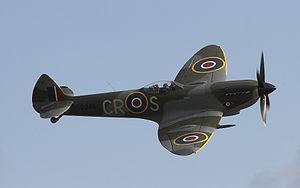
Un avion Supermarine Spitfire Mk XVI. Photo prise en Septembre 2006 à Duxford, dans le Royaume-Uni.
Henri Mathey, né Henri-Jean-Marie-Paul Mathey, le 15 juin 1919 à Besançon, décédé le 10 octobre 2010 dans la même ville) était un pilote de chasse français des Forces aériennes françaises libres du Général De Gaulle. Héros de la Seconde Guerre mondiale.
Roland Paulze d'Ivoy de La Poype, né le 28 juillet 1920 aux Pradeaux et mort le 23 octobre 2012 à Saint-Tropez, est un pilote de chasse français, héros de la Seconde Guerre mondiale. Il est également un homme politique, un industriel pionnier de la plasturgie et le fondateur du Marineland d'Antibes en 1970.